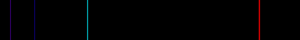
En physique et en astronomie, Hα, notée aussi H alpha, est une raie d’émission particulière de l’atome d’hydrogène située dans le spectre visible à 656,3 nanomètres. Elle correspond à une transition entre les niveaux d’énergie principaux n = 3 et n = 2.
En physique atomique, la série de Balmer est la série de raies spectrales de l'atome d'hydrogène correspondant à une transition électronique d'un état quantique de nombre principal n > 2 vers l'état de niveau 2.
Anders Jonas Ångström est un astronome et physicien suédois. Il est l'un des fondateurs de la spectroscopie. Il doit sa notoriété pour avoir établi un catalogue des raies de Fraunhofer du Soleil dans lequel il mesure les longueurs d'onde avec une unité de longueur égale à 10⁻¹⁰ m, qui fut par la suite dénommée l'Ångström.